English Avenue School

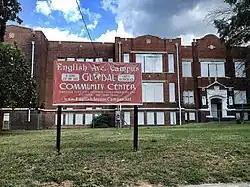
The building in 2012

The English Avenue School is an historic school building in Atlanta, Georgia, United States. Located in the city's English Avenue neighborhood, the school was built in 1910 and operated until 1995. It was added to the National Register of Historic Places in 2020.